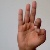
The image shows a hand gesture representing the letter 'F' in Indian Sign Language.